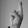
ASL letter: R